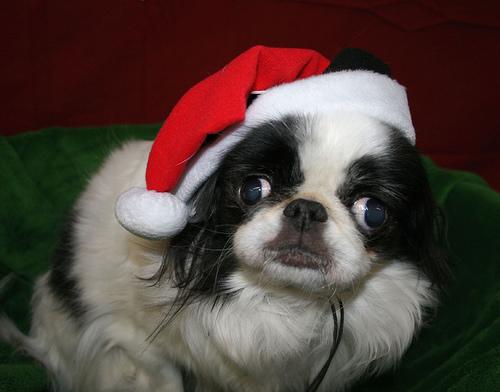
Breed: japanese chin